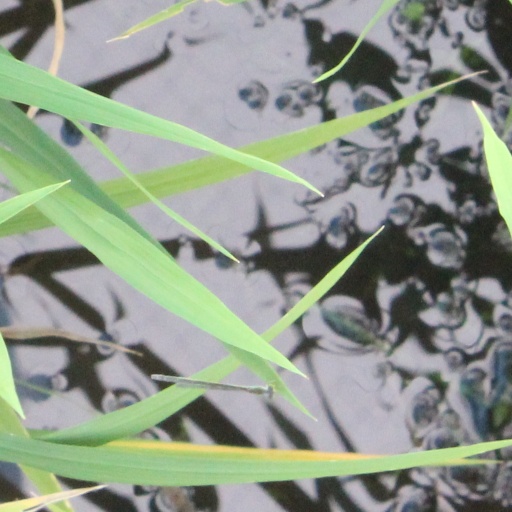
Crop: rice